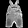
Label: Trouser